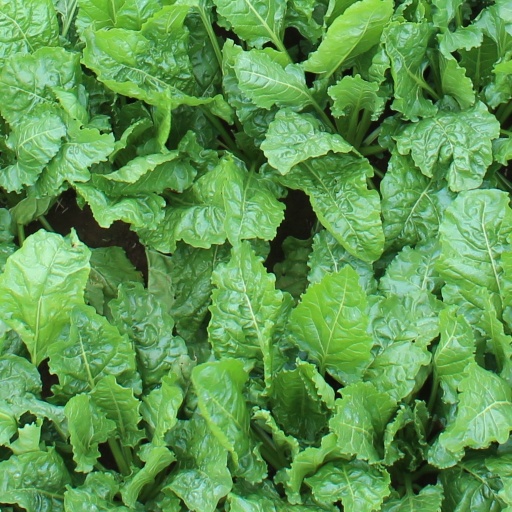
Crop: sugar beet